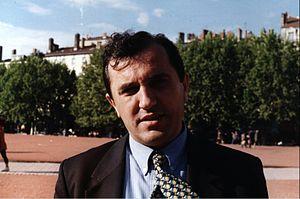
Besnik Mustafaj Place Bellecour à Lyon en septembre 1995
Besnik Mustafaj né le 4 septembre 1958, est un écrivain et homme politique albanais. Il vit à Tirana en Albanie.